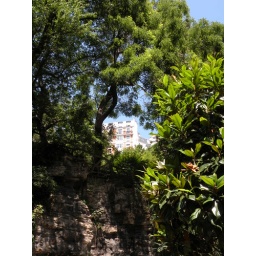
Peering past a magnolia tree and rocks of the butte a house situated above can be seen.